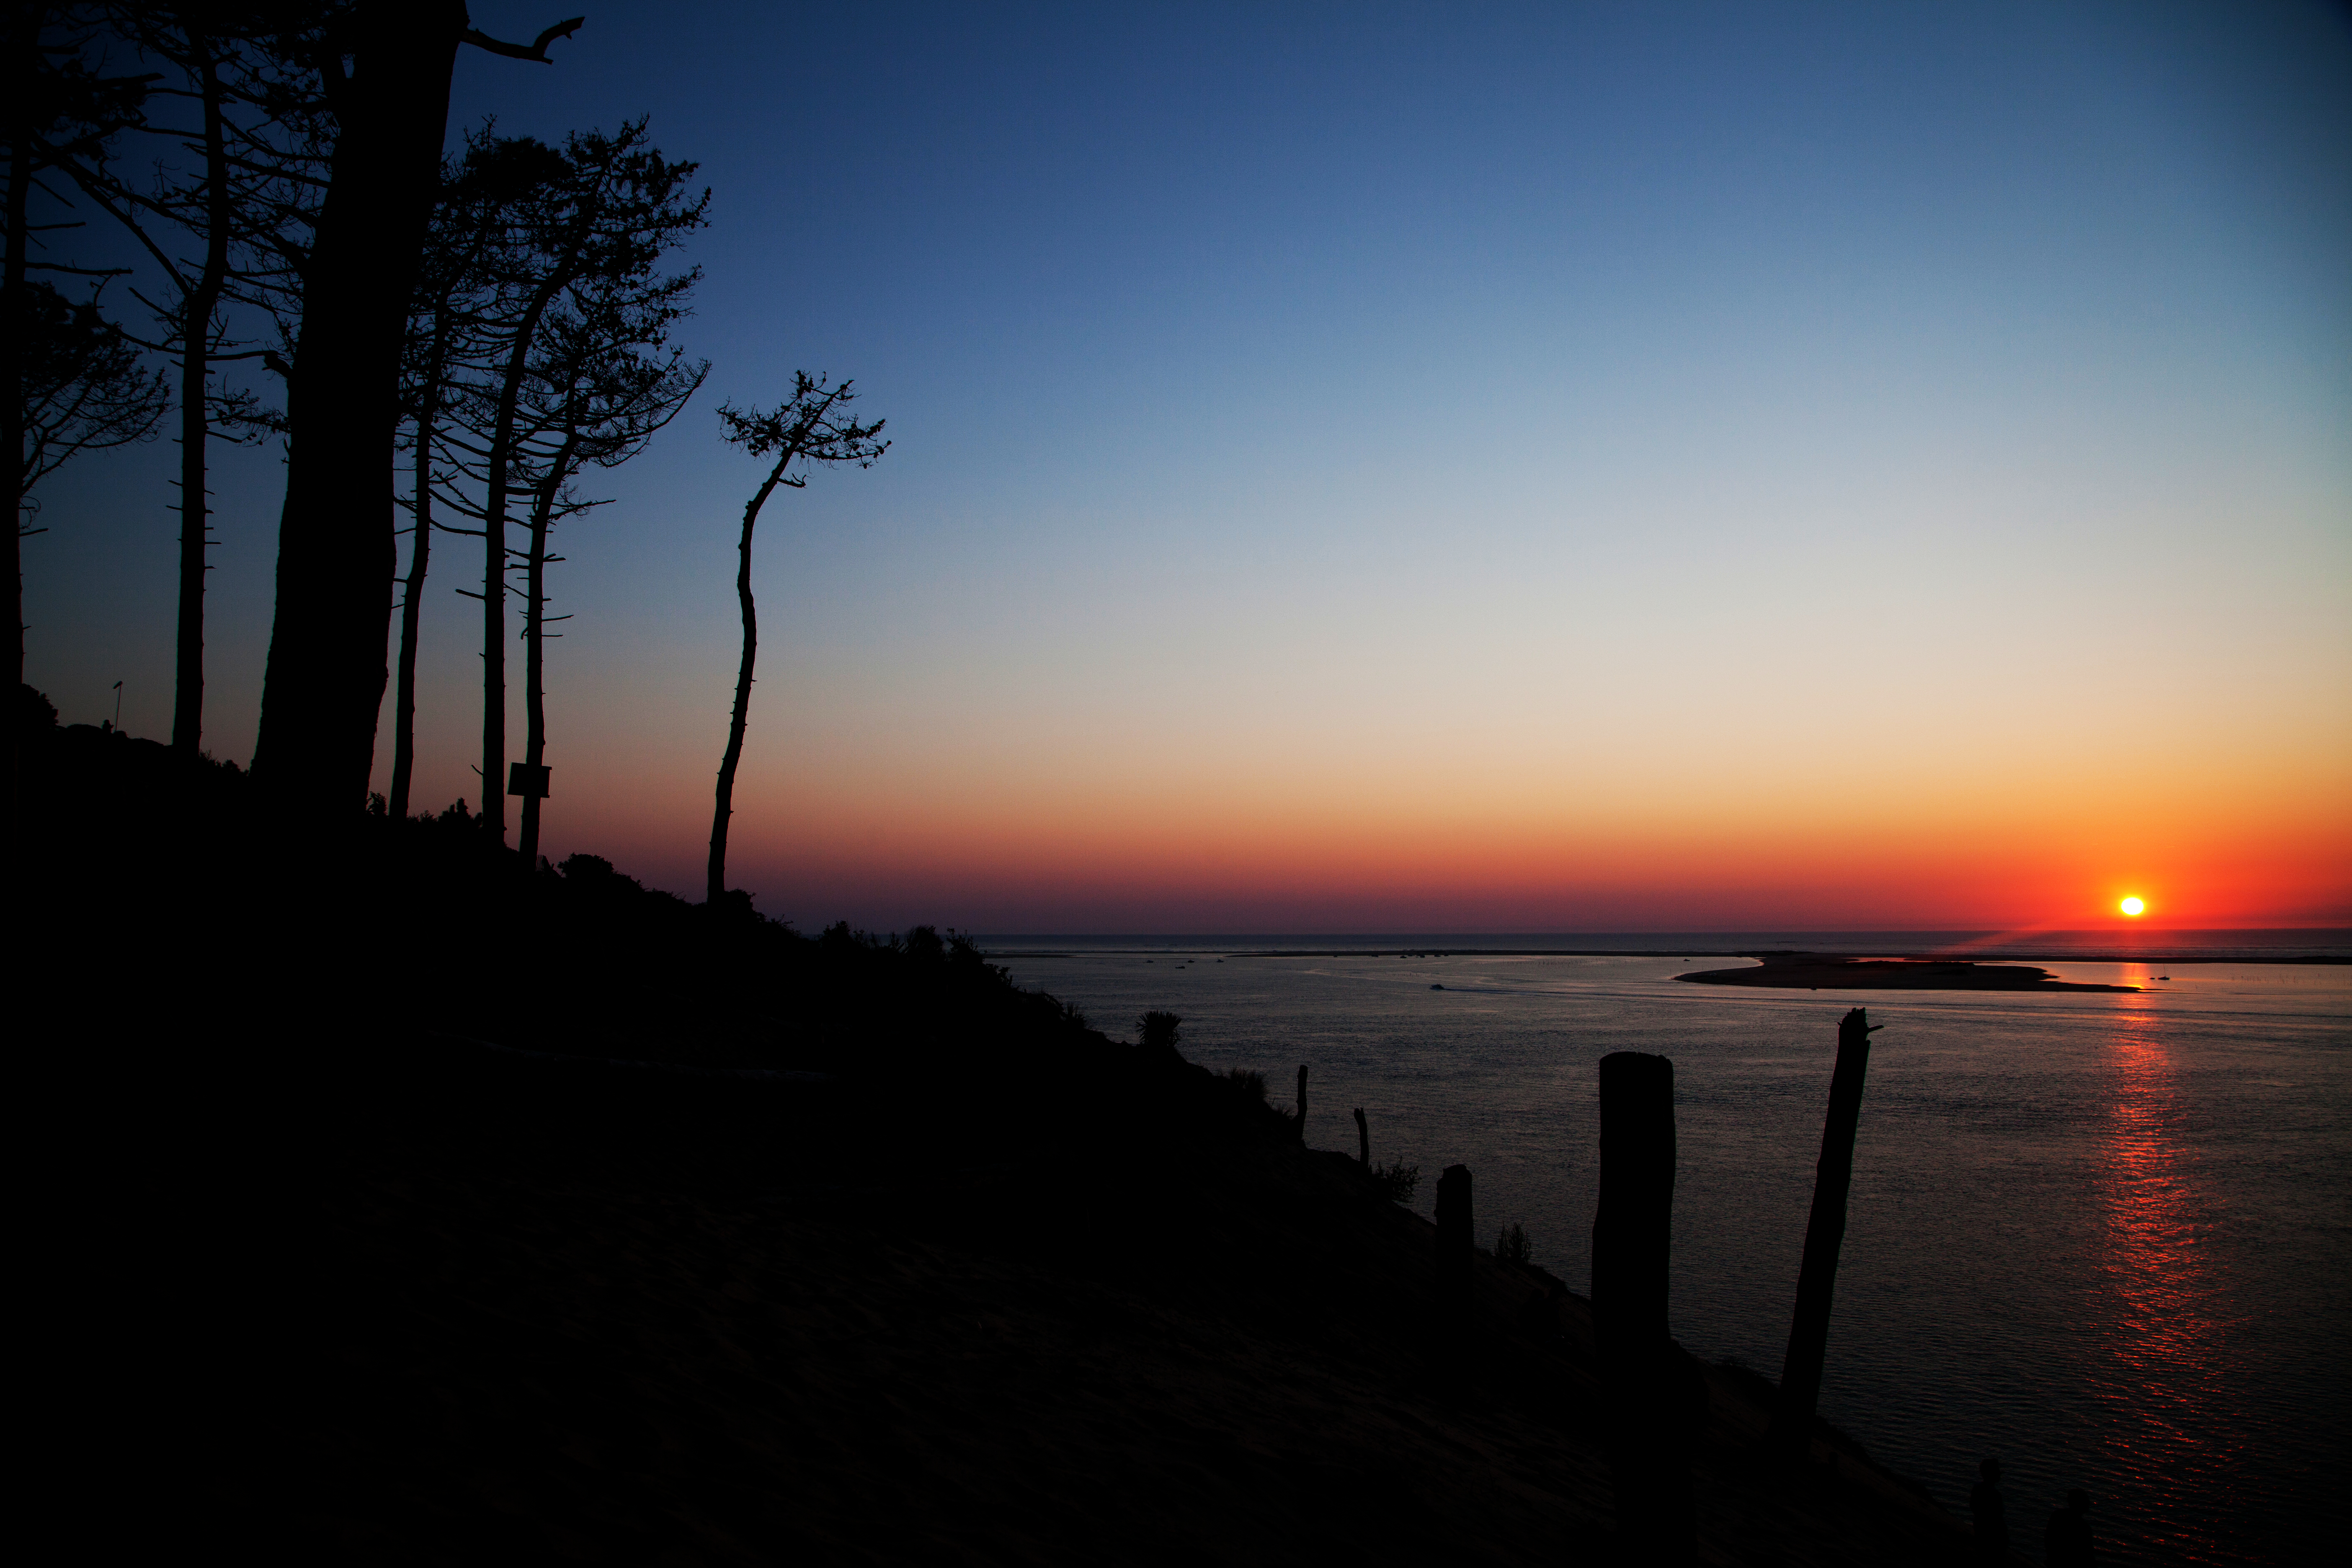
sunset, france, beach, trees, sky, ocean, island, horizon, afterglow, sunrise, water, evening, tree, dusk, morning, atmospheric phenomenon, sea, cloud, sound, calm, shore, dawn, atmosphere, red sky at morning, coast, sun, night, sunlight, lake, reflection, landscape, photography, bay, plant, vacation, astronomical object